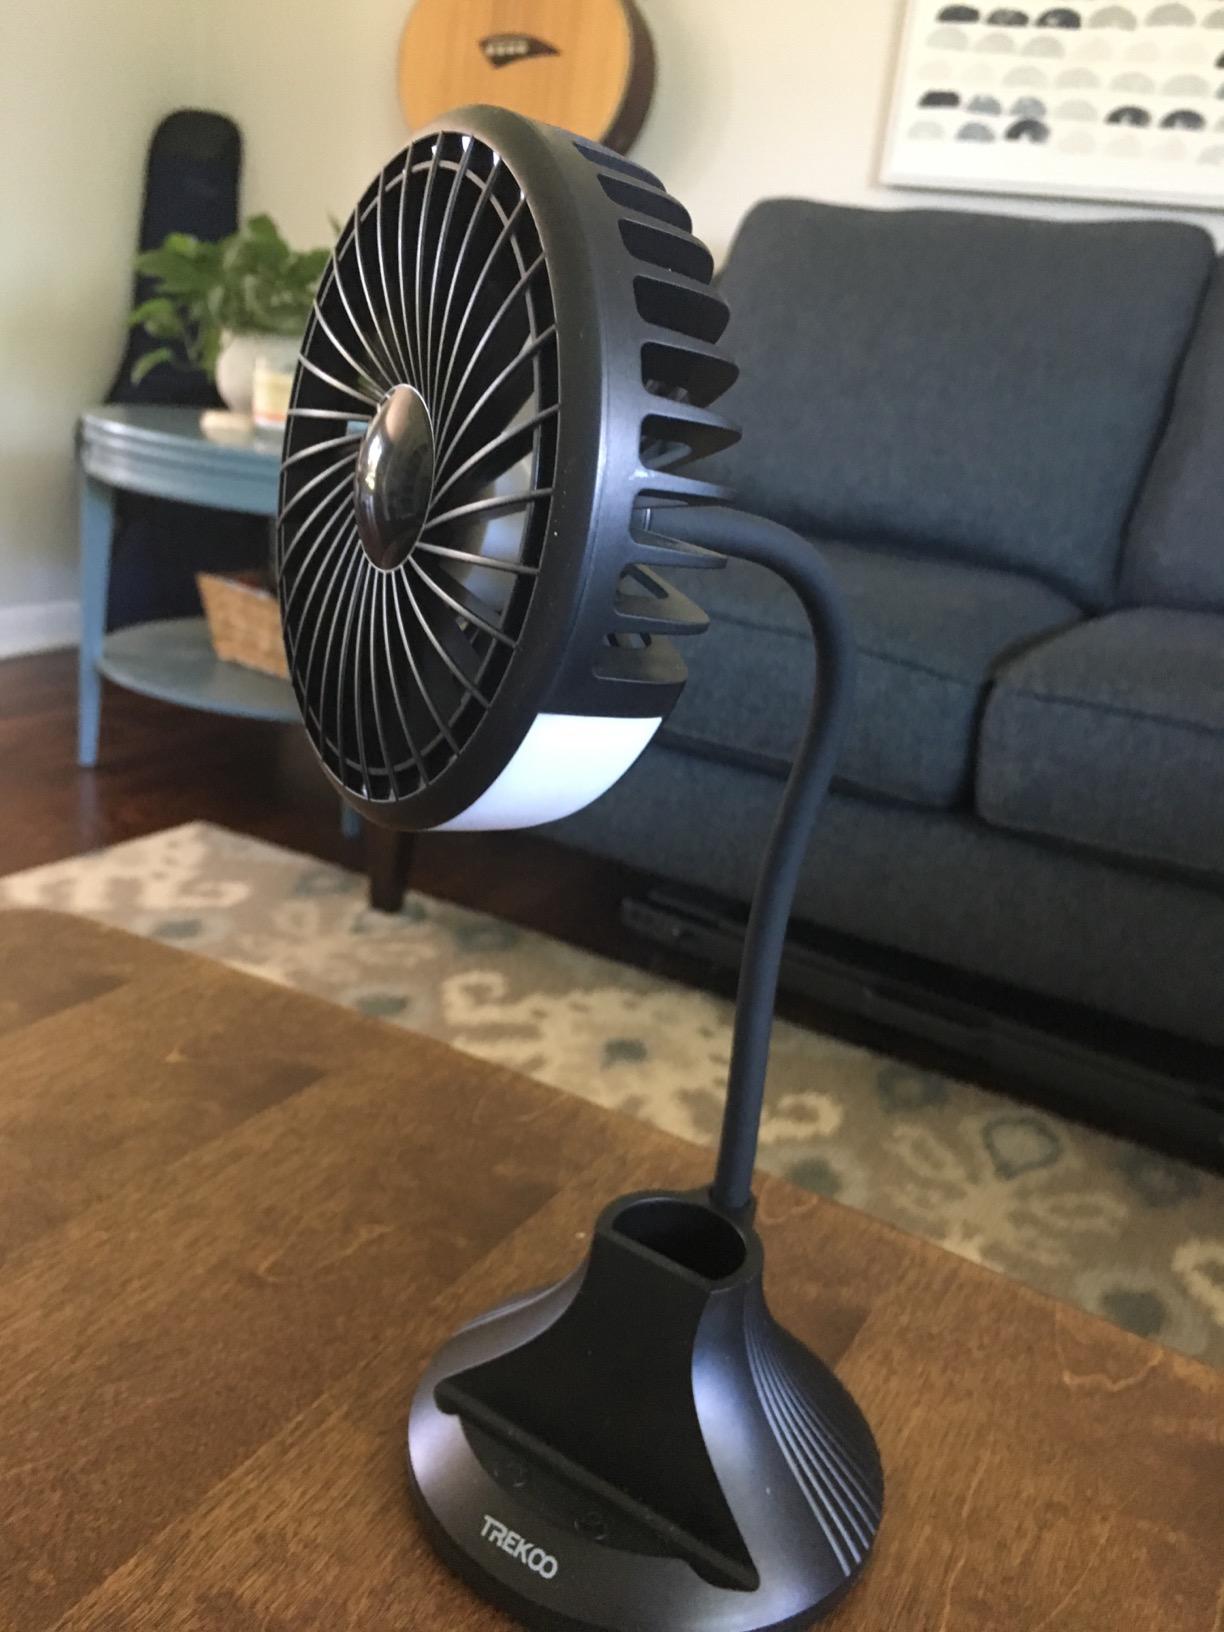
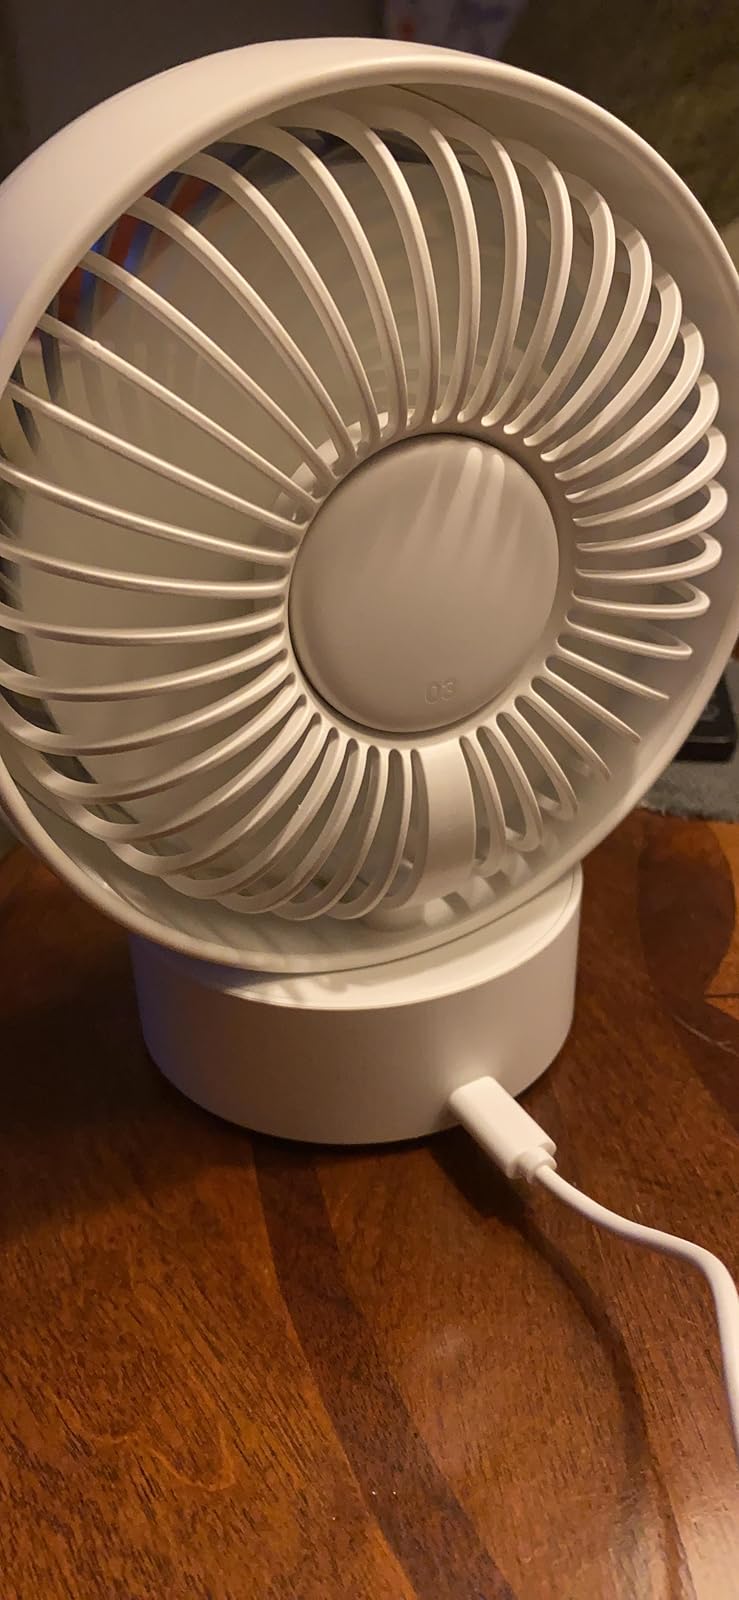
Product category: fan
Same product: no